Cape Qualified Franchise

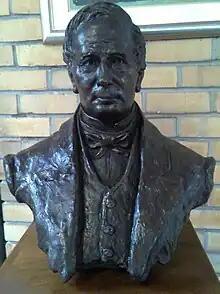
Bust of John Fairbairn, politician, educator and one of the principal architects of the Cape's first, non-racial constitution

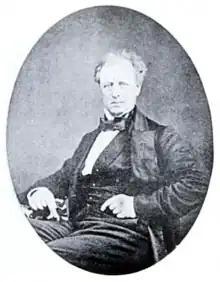
William Porter, Attorney-General, liberal statesman, writer of the Cape Constitution and a proponent of the Qualified Franchise

The Cape Qualified Franchise first appeared in 1853, when the Cape Colony received representative government and elected its first parliament. This was done without regard to race, and a non-racial voters roll became part of the Cape's 1853 Constitution.